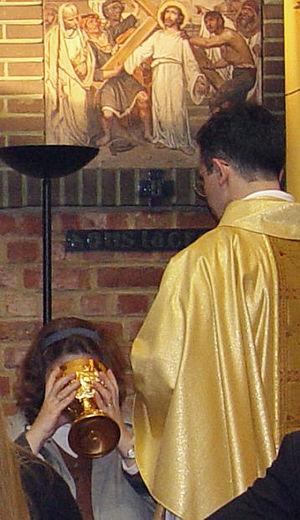
Boire à la coupe.